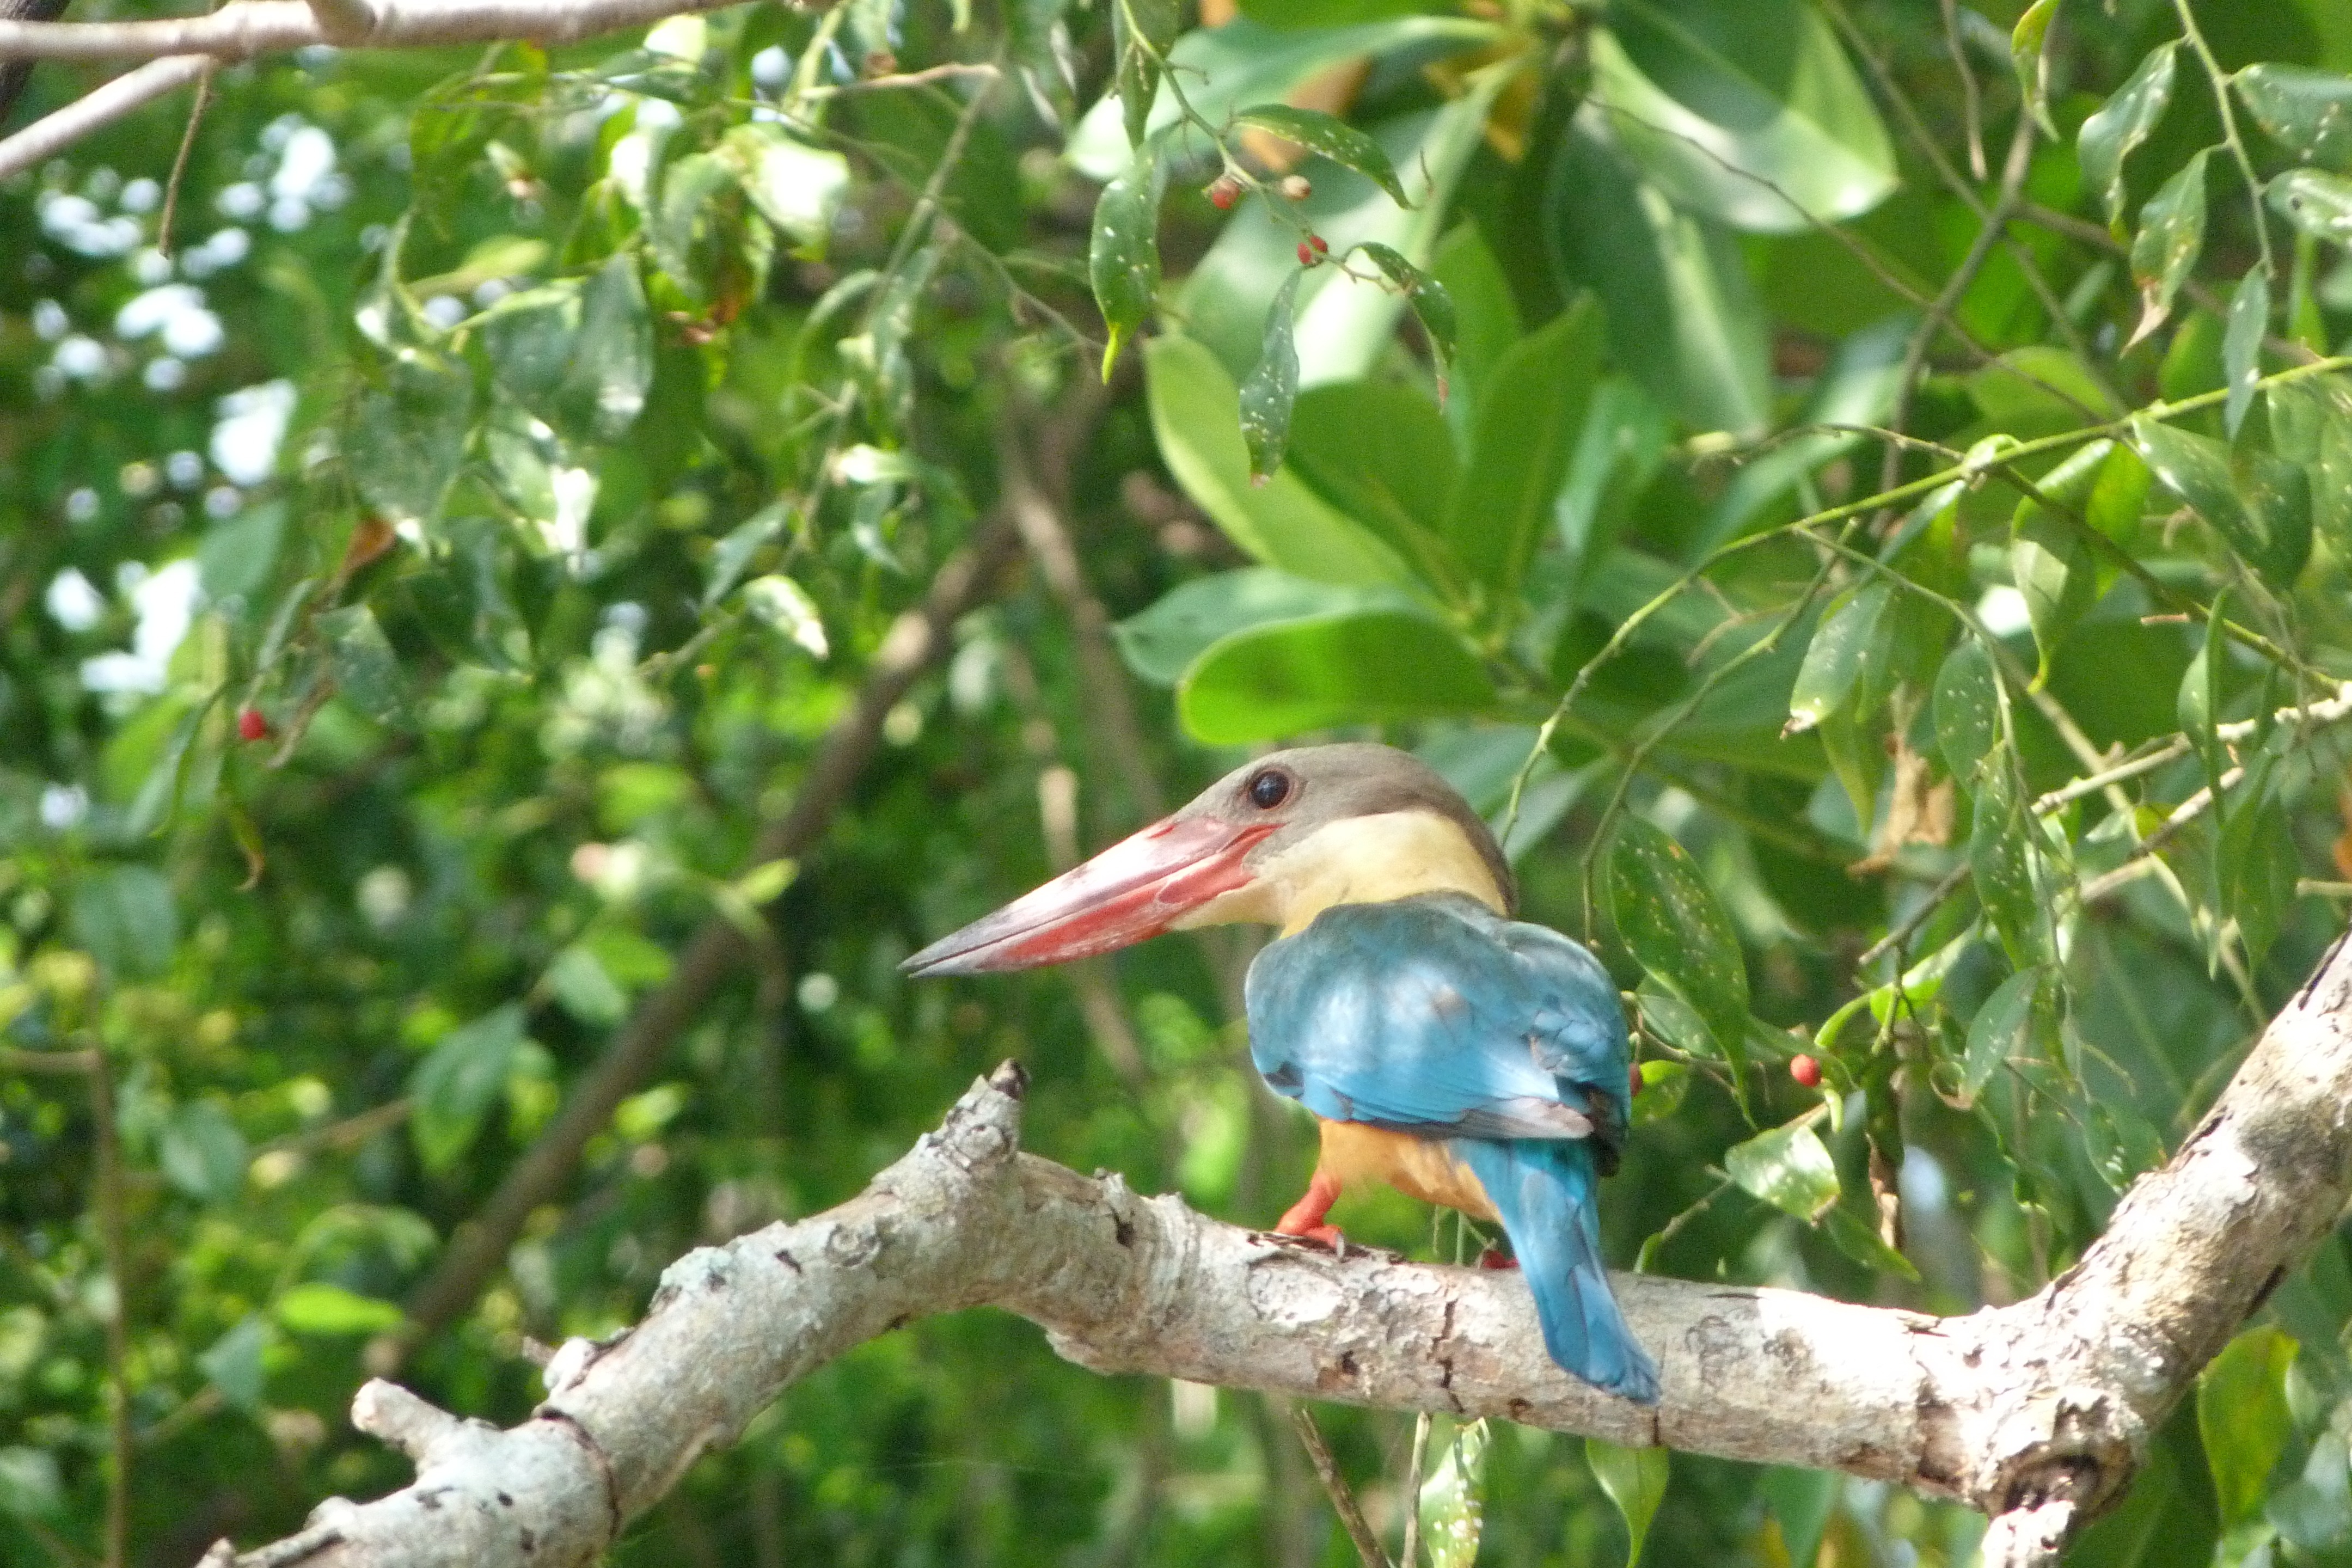
tree, branch, bird, wildlife, beak, fauna, vertebrate, kingfisher, sri lanka, coraciiformes, perching bird